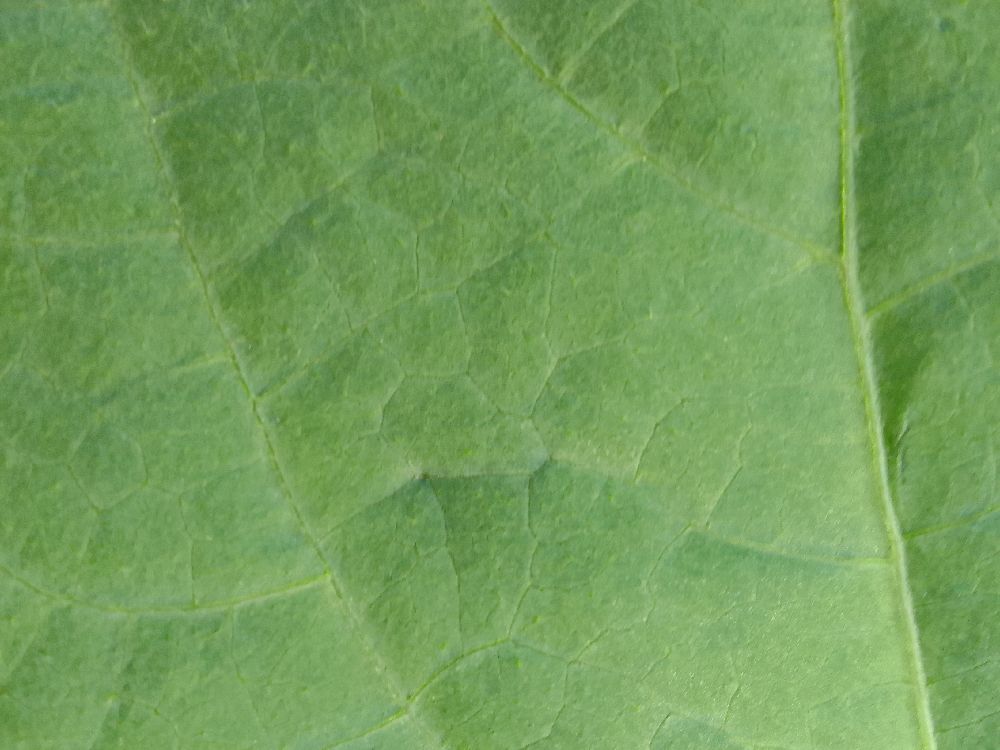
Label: healthy